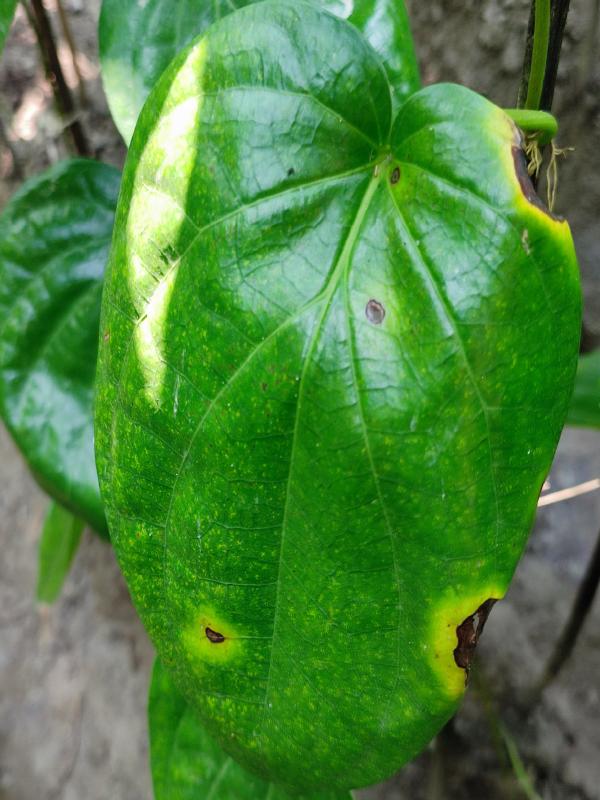
Label: Bacterial_Leaf_Disease